Raúl Grijalva

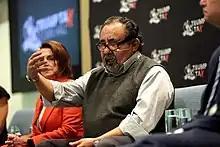
Grijalva speaking at a tax policy event in Phoenix, Arizona, February 2018

Grijalva formerly co-chaired the Congressional Progressive Caucus with Mark Pocan, having been replaced by Pramila Jayapal after stepping down in order to chair the House Committee on Natural Resources. In 2008, he was among 12 members rated by "National Journal" as tied for most liberal overall. On the ideological map of all House members at GovTrack's website, Grijalva had been ranked furthest to the left. Liberal and progressive activist groups routinely gave him high marks for his voting record. Grijalva received a 100% score from Americans for Democratic Action, Peace Action, the League of Conservation Voters, the Leadership Conference on Civil and Human Rights, NARAL Pro-Choice America, Arab American Institute, and several other notable groups. At the start of the 114th Congress, Grijalva became the ranking member of the House Committee on Natural Resources. As of 2023, the AFL-CIO labor union federation gave Grijalva a 100% score, with a lifetime score of 99%.